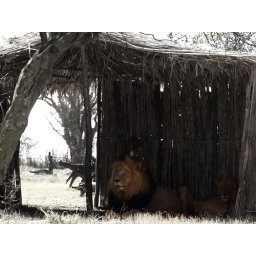
Male and female lions resting in the shade